Construction of the World Trade Center

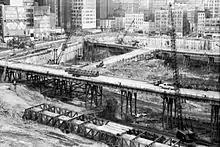
Excavation of the World Trade Center site, 1968

All elevators were located in the core. Each building had three stairwells, also in the core, except on the mechanical floors where the two outside stairwells temporarily left the core in order to avoid the express elevator machine rooms, and then rejoined the core by means of a transfer corridor. It was this arrangement that allowed Stairwell A of the South Tower to remain passable after the aircraft impact on September 11, 2001.